Brendan Iribe

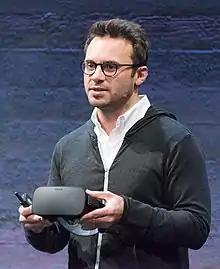
Iribe holding an Oculus Rift in 2015

Brendan Trexler Iribe (born August 12, 1979) is an American game programmer, entrepreneur and co-founder of Oculus VR, Inc. and Scaleform. He is the managing partner at BIG Ventures, an early-stage venture fund.